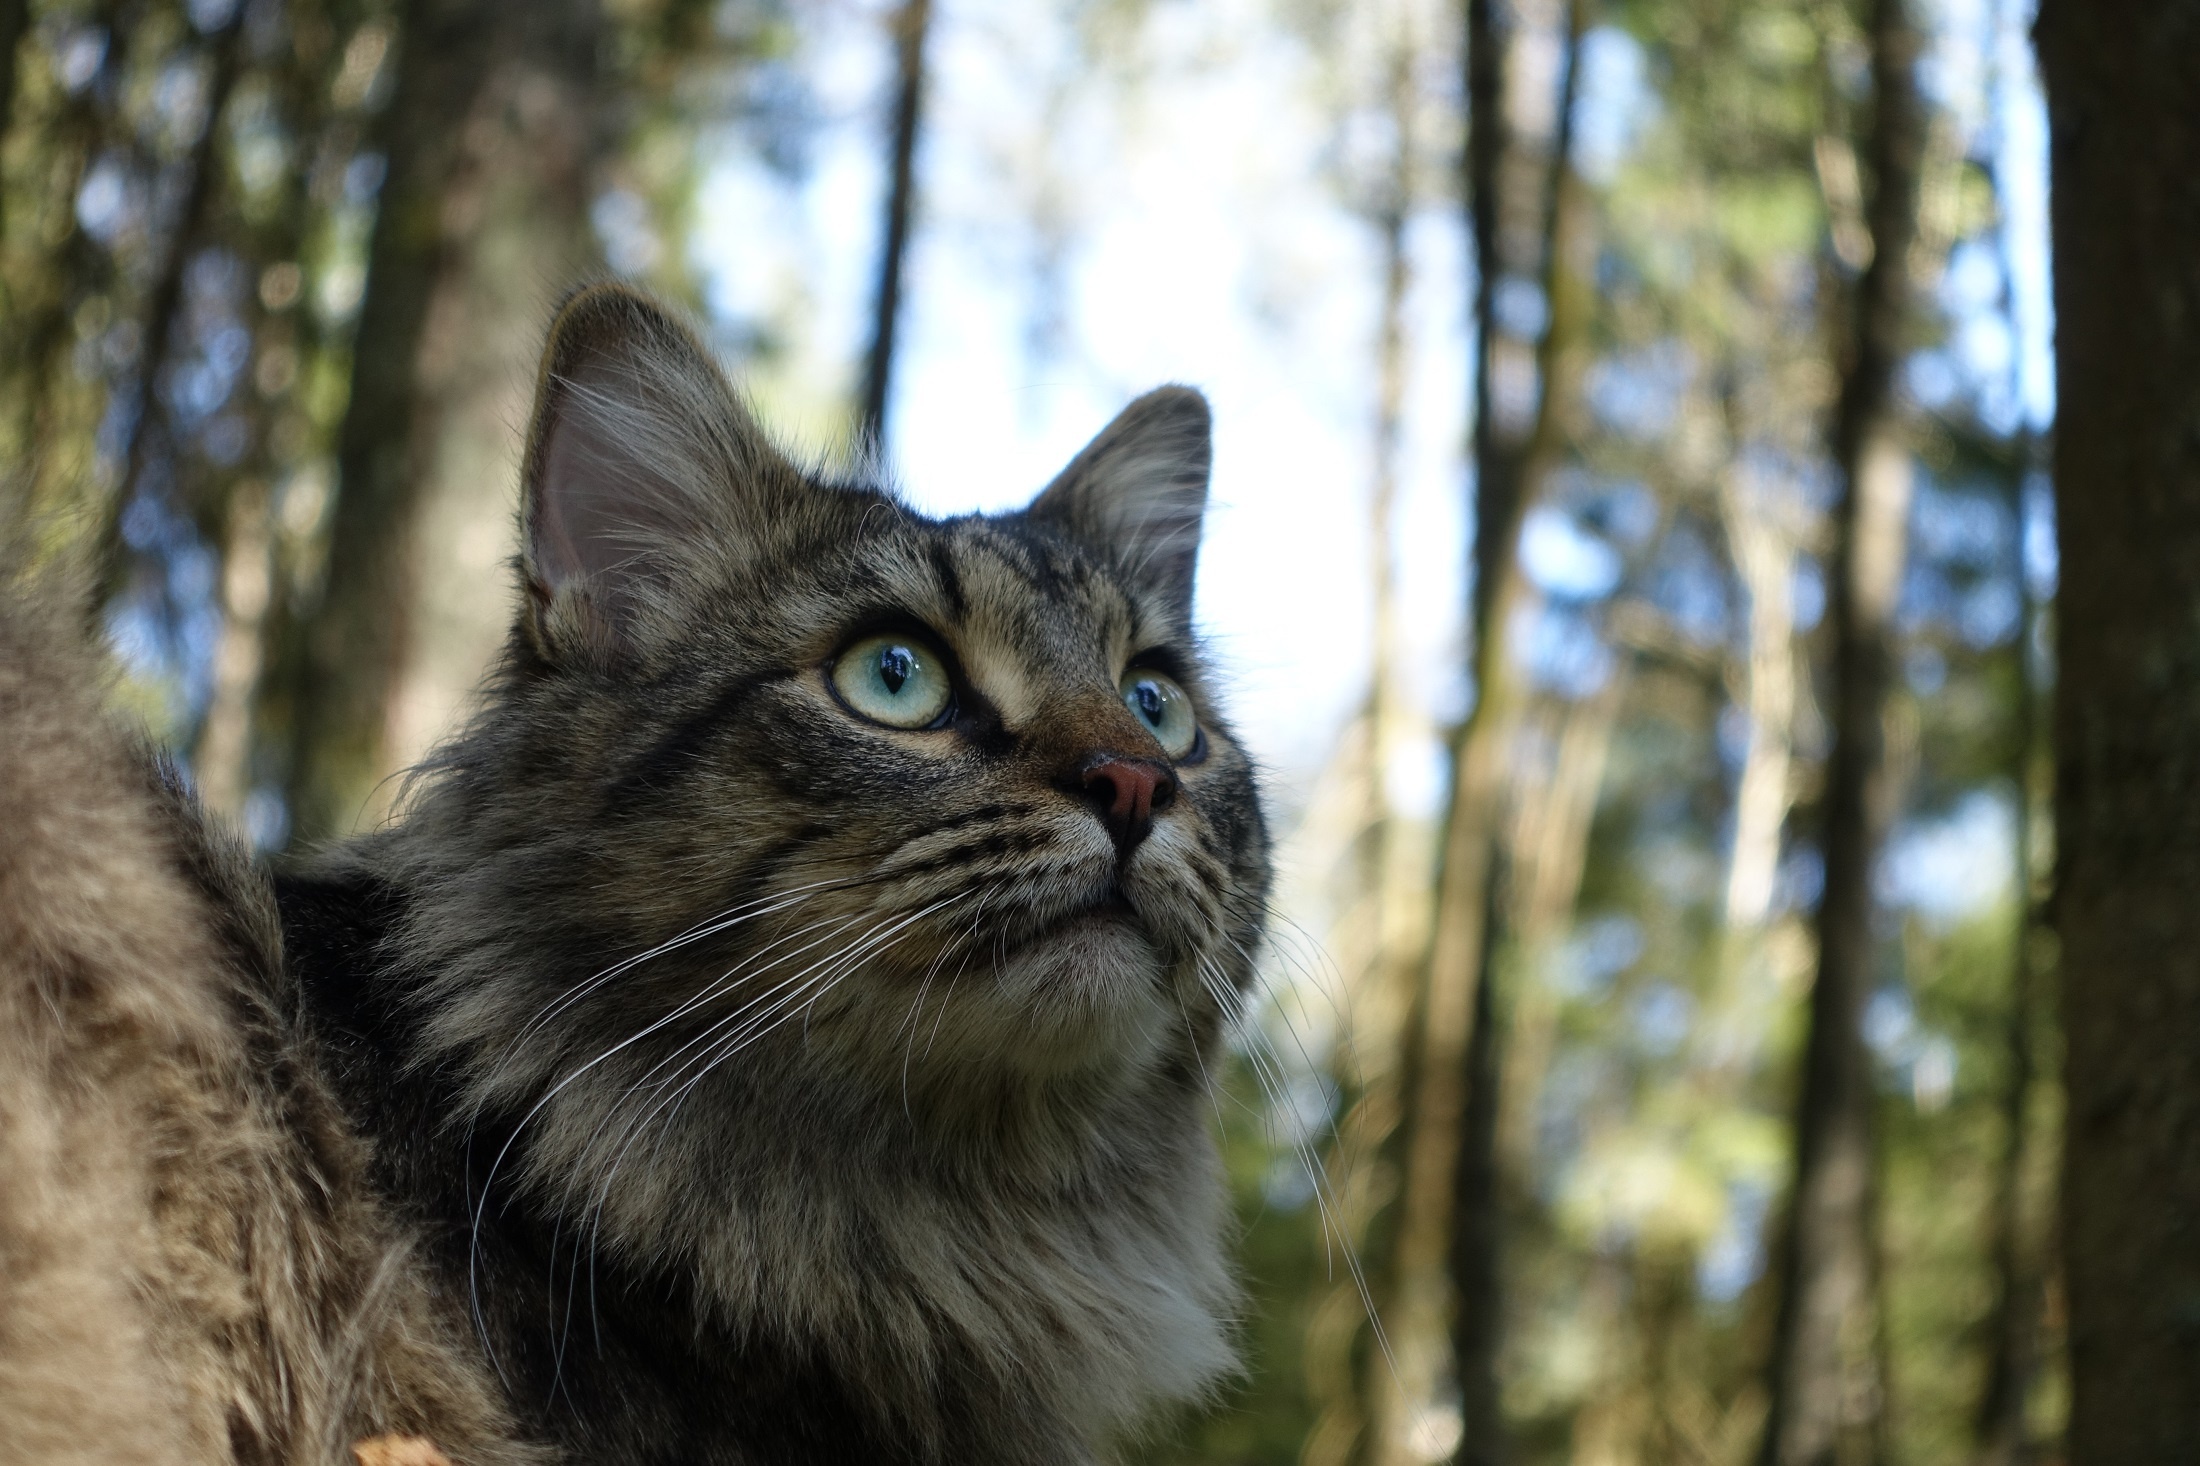
sweet, animal, cute, looking, pet, fur, portrait, cat, feline, mammal, fauna, trees, outdoors, face, eyes, whiskers, ears, head, vertebrate, domestic, adorable, longhair, curious, norwegian forest cat, wild cat, small to medium sized cats, cat like mammal